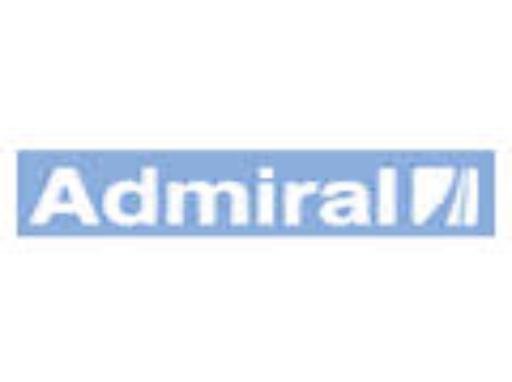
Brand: Admiral
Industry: Clothes